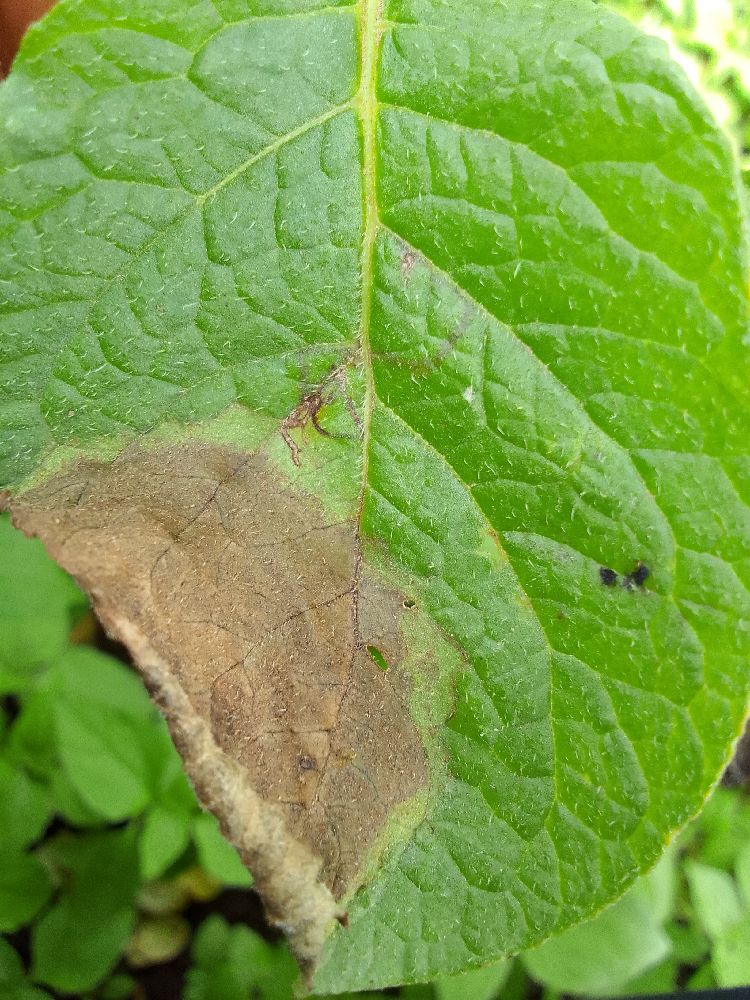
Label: Late blight